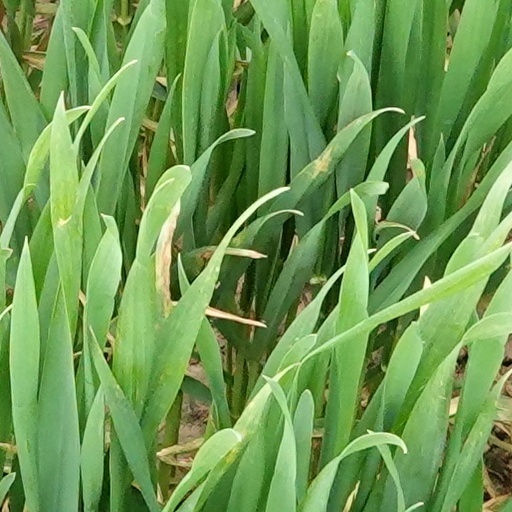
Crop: wheat